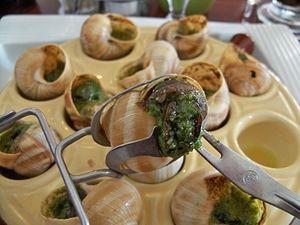
Escargots à la bourguignonne
La fourchette à escargot est un type de fourchette, de plus petite taille qu'une fourchette de table ordinaire et dont les deux dents se terminent en pointe effilée pour attraper aisément l'escargot cuit dans sa coquille.
Les escargots de Bourgogne ou escargots à la bourguignonne sont une recette de cuisine traditionnelle à base d'escargots de Bourgogne sauvages et de beurre d’escargot. Spécialités bourguignonnes de la gastronomie bourguignonne, et de la gastronomie française. Ils peuvent être servis en particulier lors des repas de fête de famille, et de fête de réveillon de Noël.